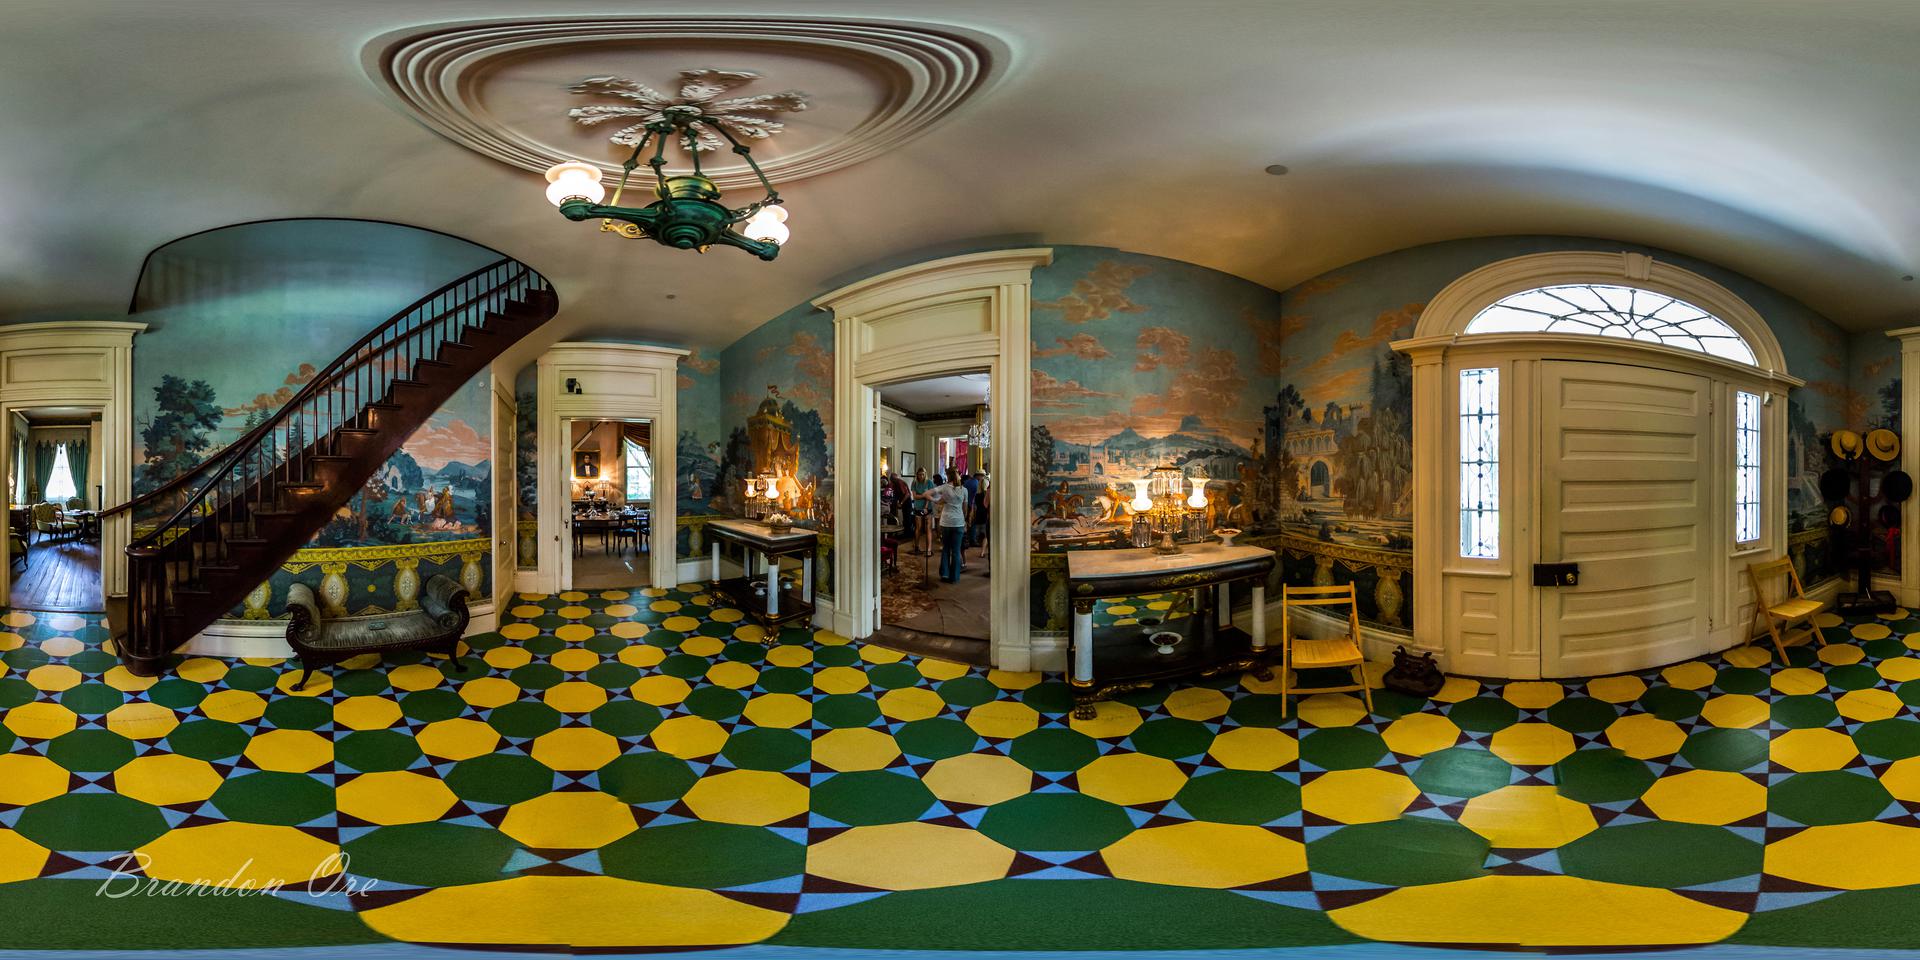
Referred object: the small  bench under the staircase

Referred object: turn right to find the front door

Referred object: the yellow folding chair to the left of the front door